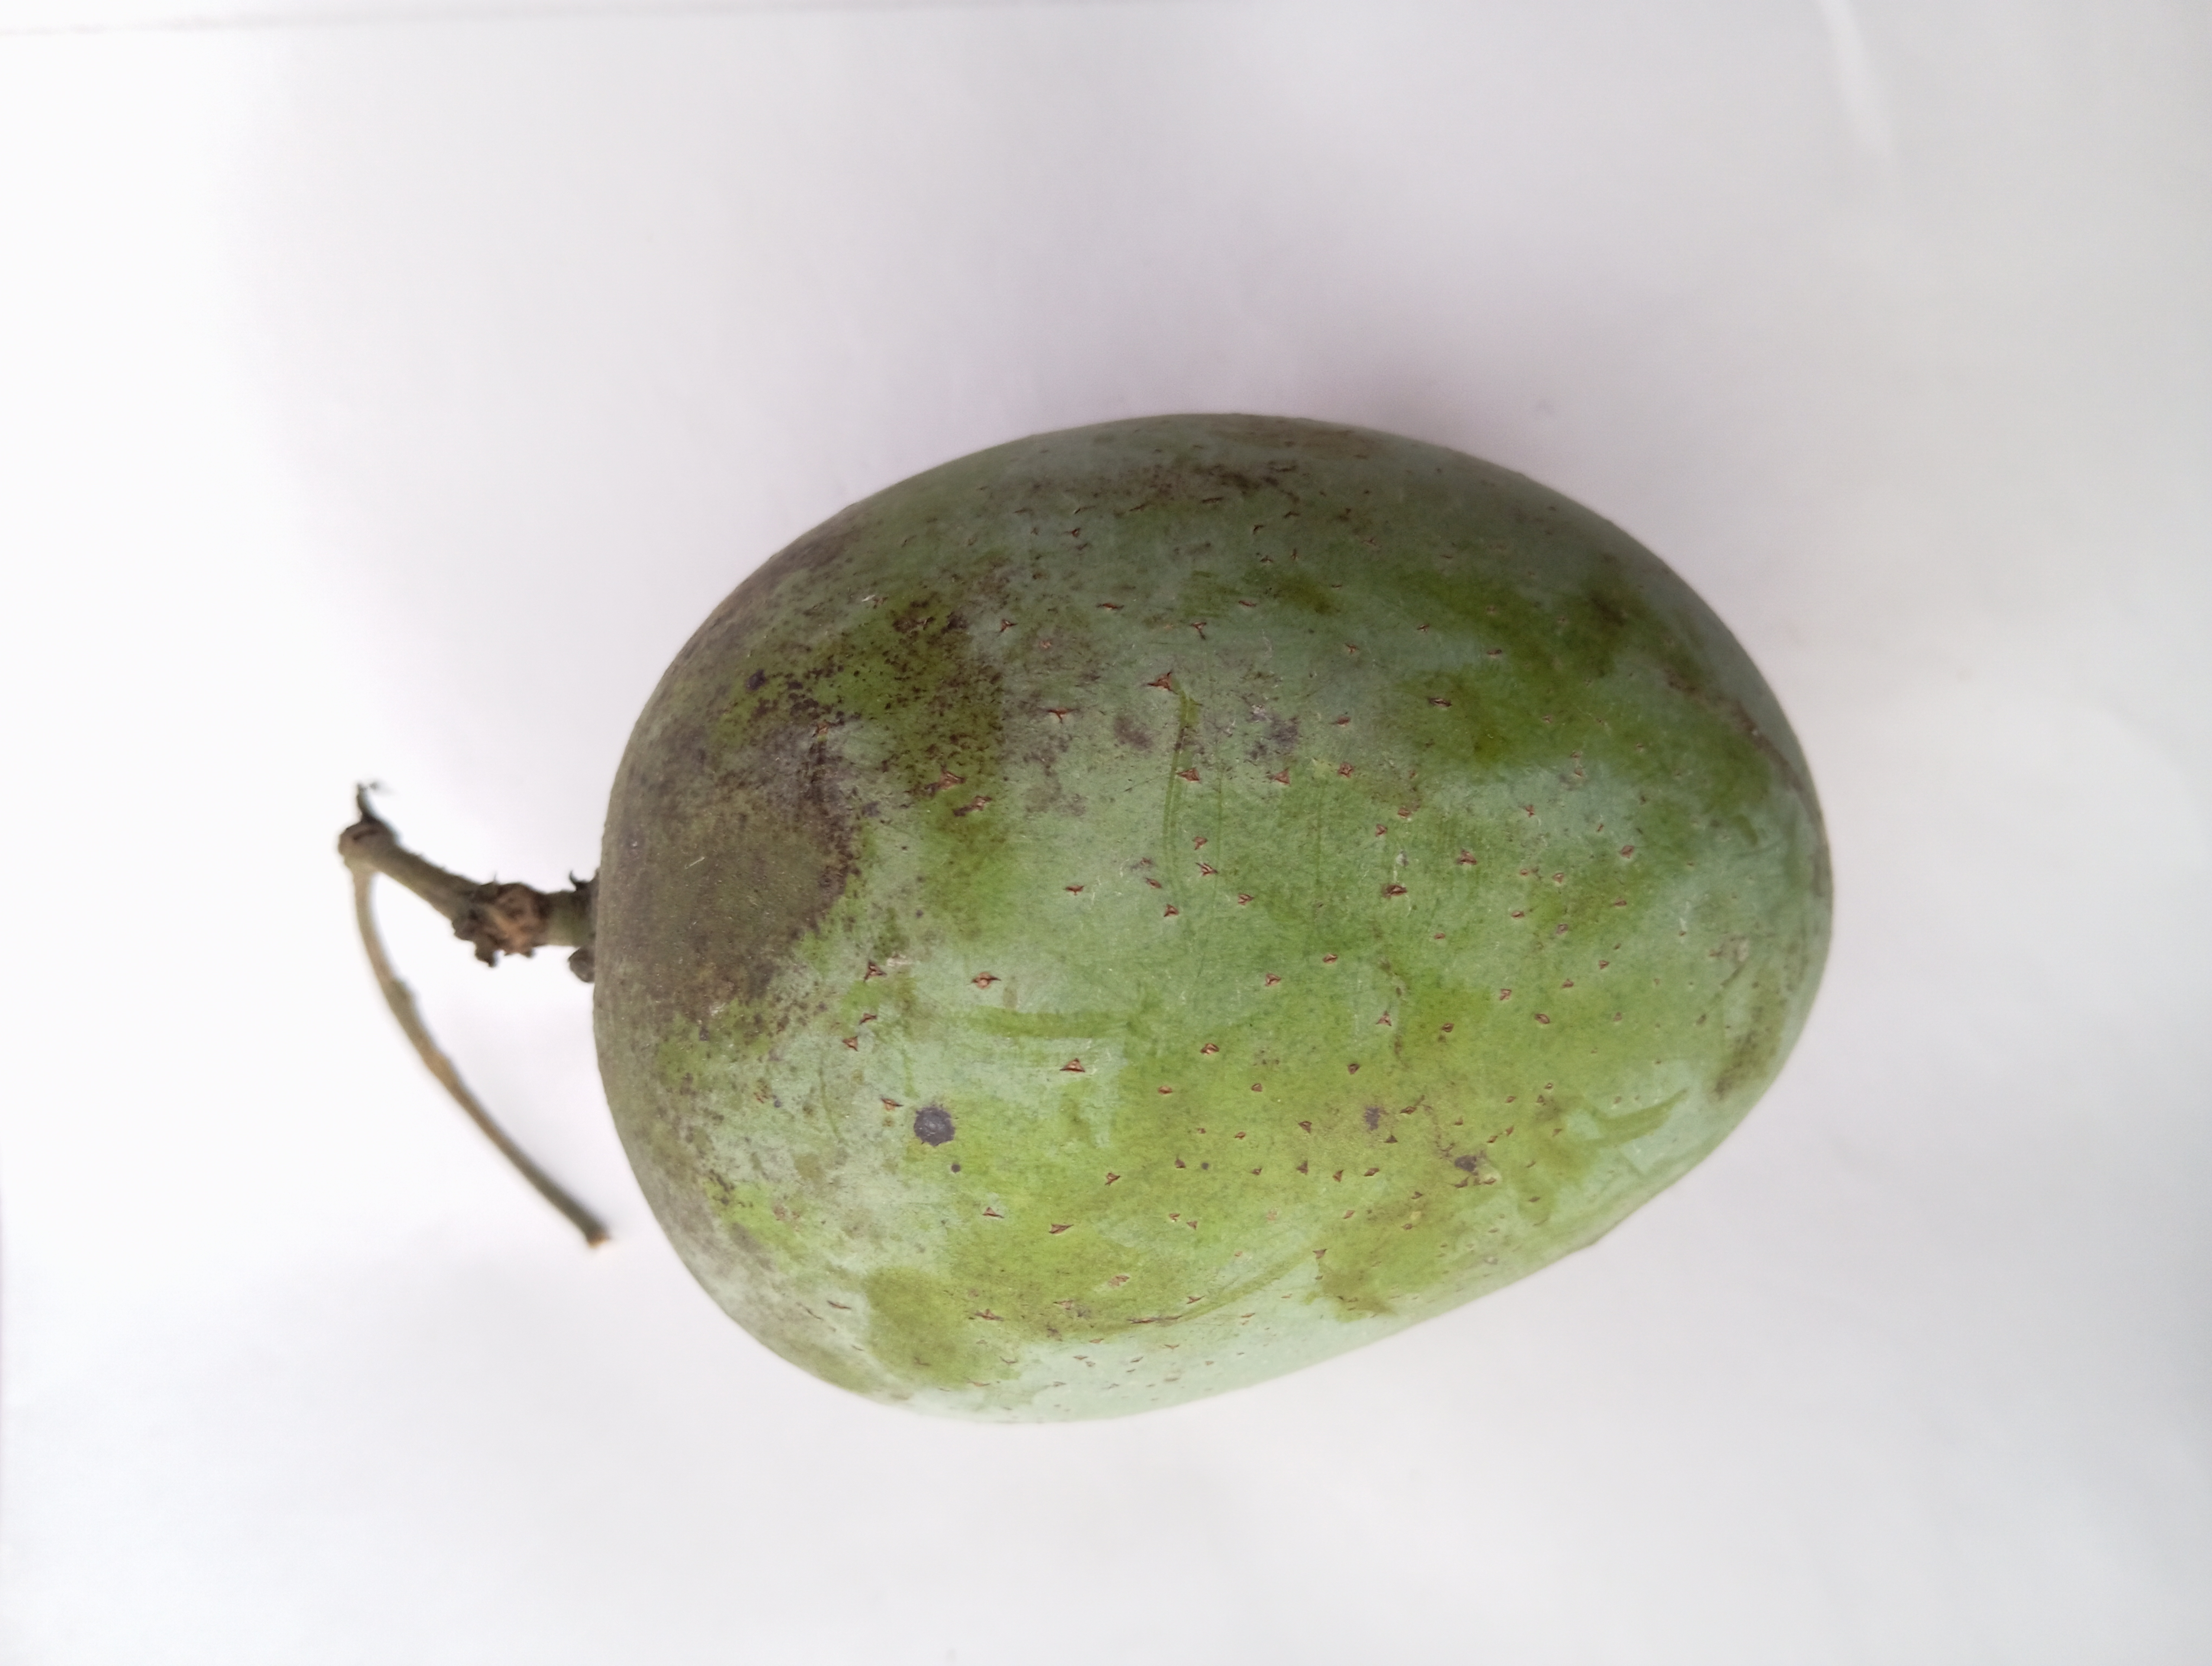
Mango variety: Langra